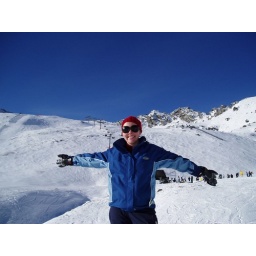
Not a cloud in the sky